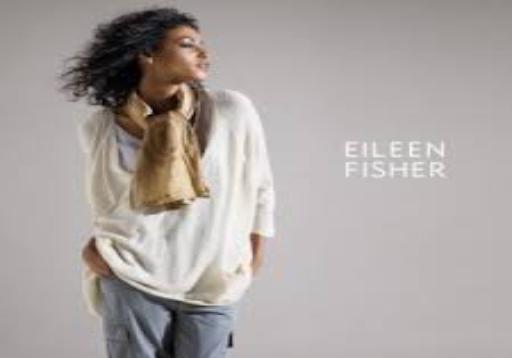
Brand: Eileen Fisher
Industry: Clothes